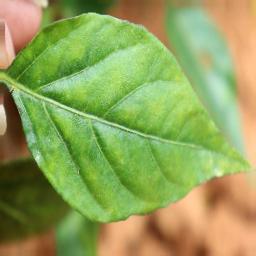
Label: healthy